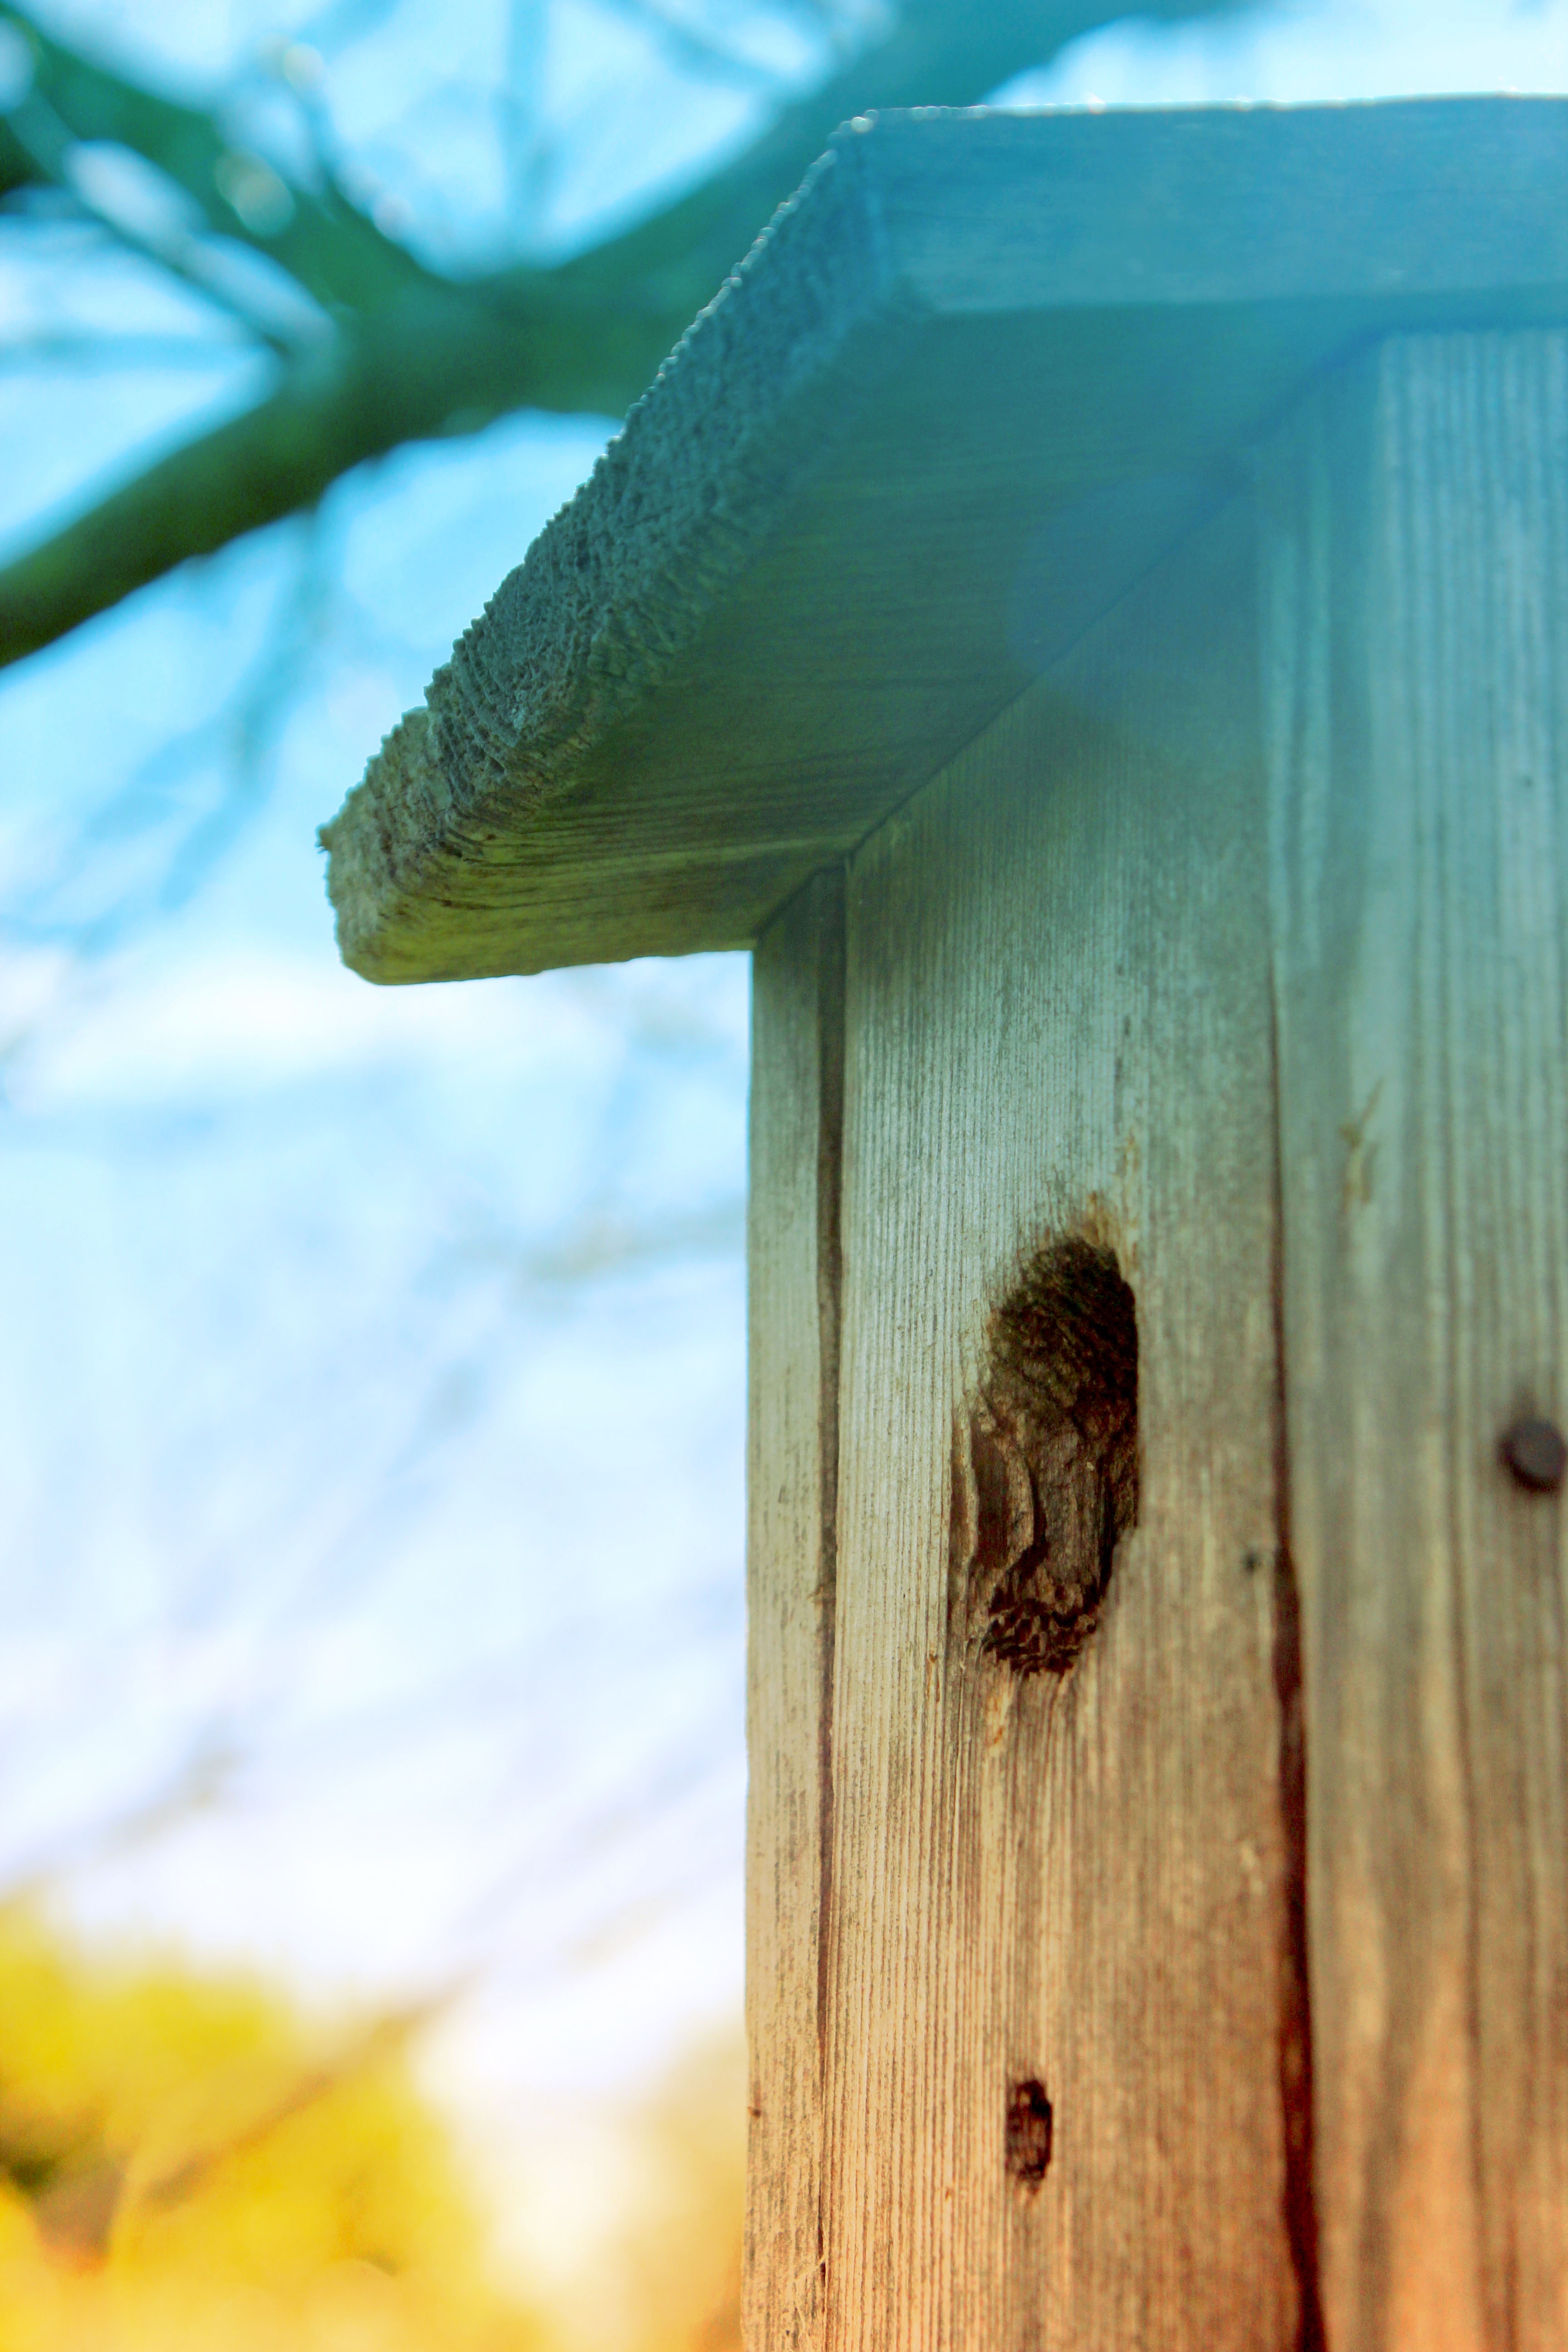
tree, nature, branch, bird, wing, wood, leaf, summer, spring, green, blue, fauna, birdhouse, perching bird